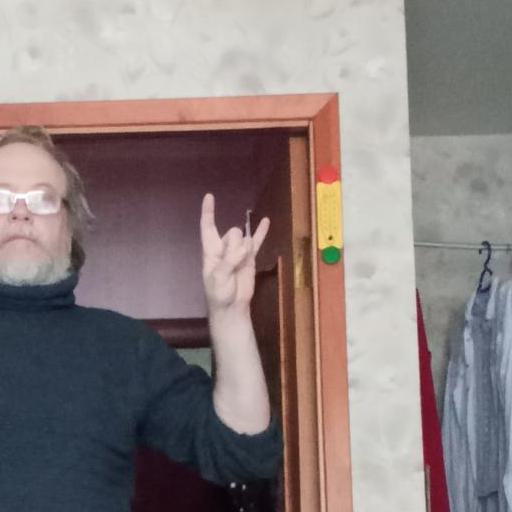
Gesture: rock